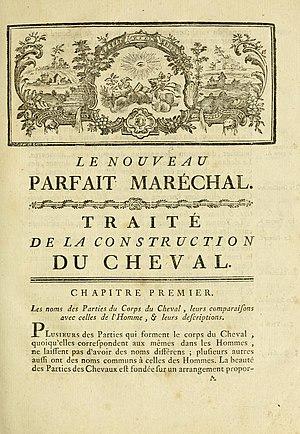
Les Haras nationaux sont, de 1665 à 2010, l'administration des haras publics français, dédiée à l'élevage des chevaux. Constituant l'une des plus anciennes administrations françaises, leurs origines remontent aux Haras royaux, créés sous Colbert. Brièvement supprimés durant la Révolution, ils sont restaurés sous le nom de Haras impériaux par Napoléon Iᵉʳ, puis réformés en 1874, devenant les Haras nationaux, organisation qui perdure plus d'un siècle. En 1999, les HN acquièrent le statut d'établissement public à caractère administratif. Un regroupement est opéré en 2010 avec l'École nationale d'équitation, pour former l'Institut français du cheval et de l'équitation.